Samsung SGH-E250

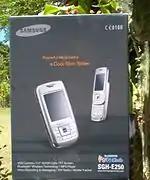
The Samsung E250 Australian Packaging

The Samsung SGH-E250 is a mobile phone that was introduced in October 2006 as an entry-level version of the Samsung D900/D900i ("ULTRA edition 12.9"). The E250 has very similar features to the D900/D900i, but the screen resolution is roughly half of that of the D900 and the camera is only 0.3MP compared to the D900/D900i's 3MP camera.